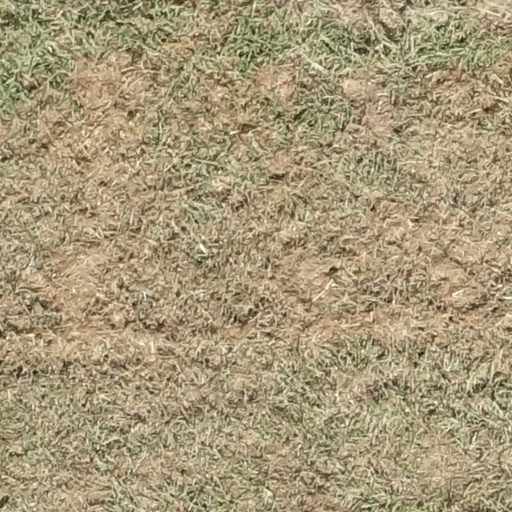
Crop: sorghum